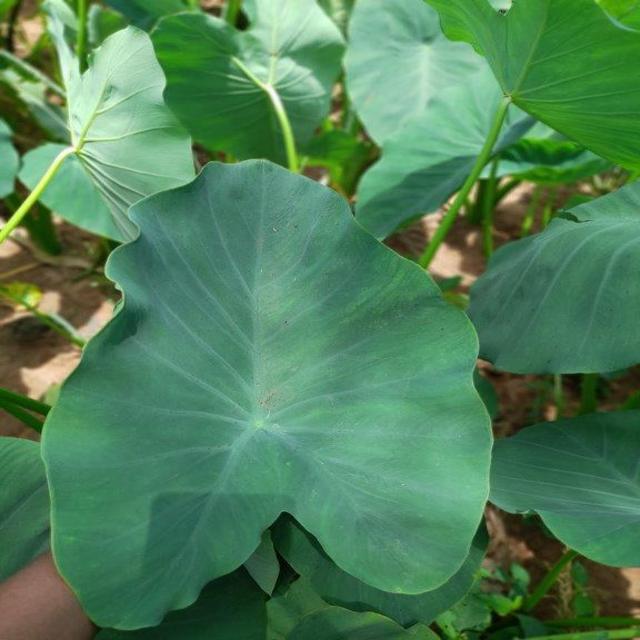
Label: Healthy